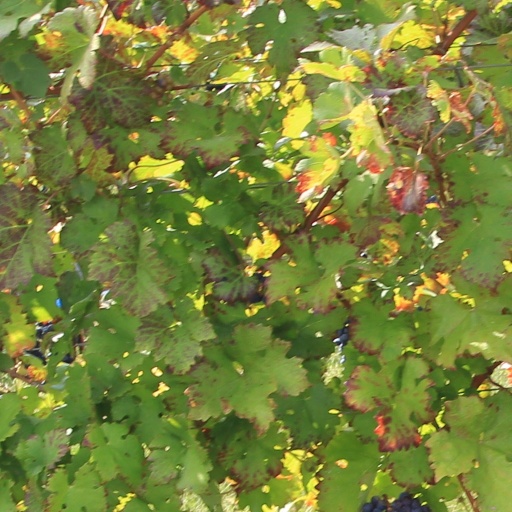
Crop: grape